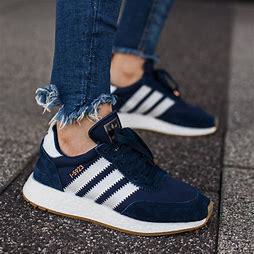
Brand: Adidas
Model: I 5923